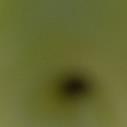
Crop: Tomato
Condition: helicoverpa-armigera-p